Yugoslavia

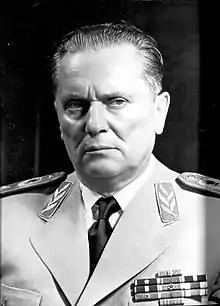
Marshal Josip Broz Tito

On 7 April 1963, the nation changed its official name to Socialist Federal Republic of Yugoslavia and Josip Broz Tito was named President for life. In the SFRY, each republic and province had its own constitution, supreme court, parliament, president and prime minister. At the top of the Yugoslav government were the President (Tito), the federal Prime Minister, and the federal Parliament (a collective Presidency was formed after Tito's death in 1980). Also important were the Communist Party general secretaries for each republic and province, and the general secretary of Central Committee of the Communist Party.